Tunstall, East Riding of Yorkshire

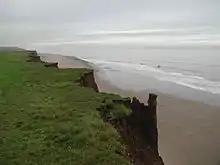

Tunstall was recorded in the Domesday Book of 1086 as "Tunestal", within the manor of Withernsea. The church of All Saints was originally of Norman construction, with many later alterations in the 13th and 14th centuries, primarily of beach cobble with stone dressings; a tower was added in the 15th century.